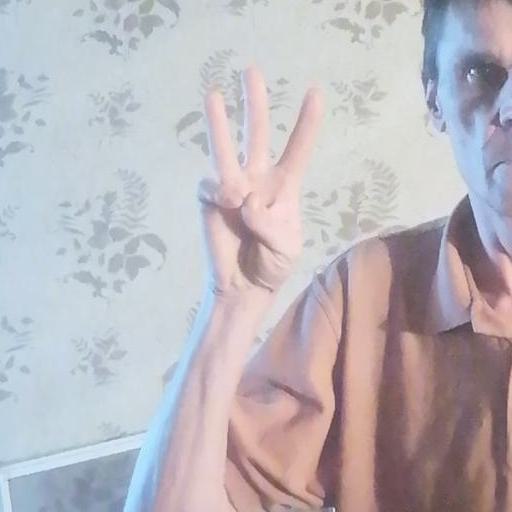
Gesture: three